War of the Rebellion Atlas

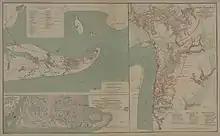
War of the Rebellion Atlas Plate 38, featuring maps of Galveston, TX; Charleston Harbor; and Port Hudson, Louisiana

The "Atlas" was published by the United States Department of War in 1895. It features maps of engagements large and small including Gettysburg, the Siege of Vicksburg, Shiloh and the various epochs of the Atlanta campaign.